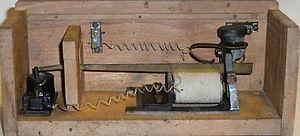
poste à crystal utilisé durant la première guerre mondiale 1914-1918
Le récepteur à cristal connu sous les noms de poste à galène, de poste à diode ainsi que de poste à pyrite est un récepteur radio à modulation d'amplitude extrêmement simple qui historiquement dès le début du XXᵉ siècle permit la réception des ondes radioélectriques des premières bandes radios, des signaux de la tour Eiffel et des premiers postes de radiodiffusion. Le récepteur à cristal équipait les stations de T.S.F. des navires, les stations de T.S.F. des ballons dirigeables, les stations de T.S.F. des avions, les stations portables. Il a aussi permis à des milliers d'amateurs de s'initier à l'électronique et joua un rôle important pour la diffusion de messages pendant la Première Guerre mondiale et pendant la Seconde Guerre mondiale.